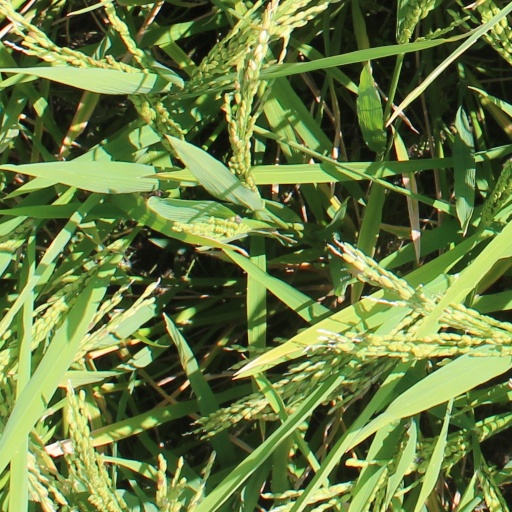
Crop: rice